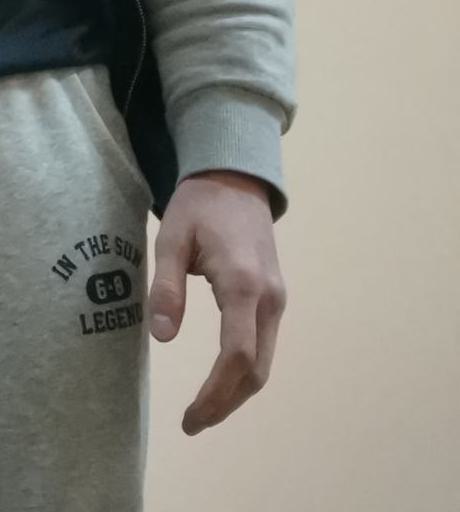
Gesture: no_gesture